Answer in natural language. Considering the relative positions, is Plate above or below black colour television? Choose between the following options: above or below
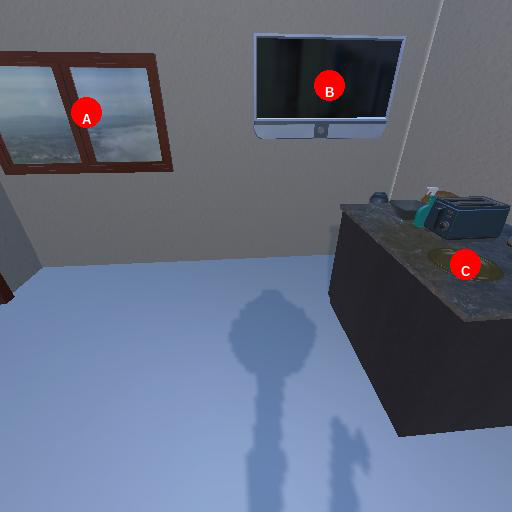
<answer>below</answer>